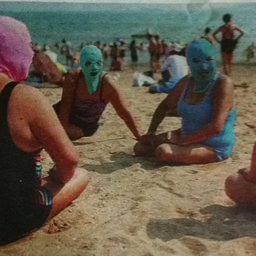
people use balaclava on the beach